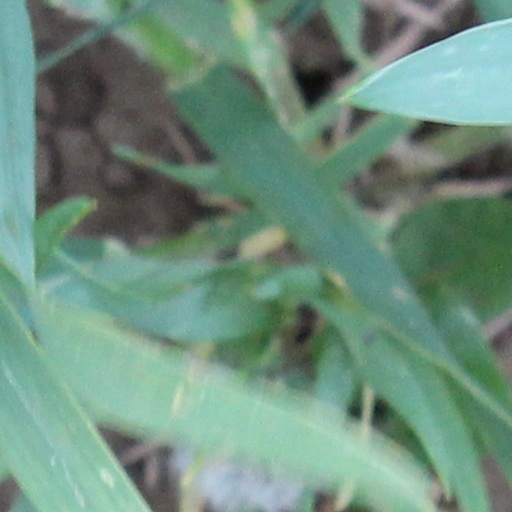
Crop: wheat